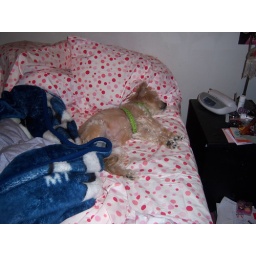
Scooter sleeping in my bed